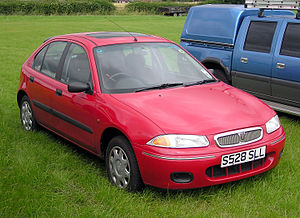
Rover 200-serie / Tredje generation 200−214/25
Rover 200 fra 1998
Rover 200-serien var en lille mellemklassebil bygget i England mellem 1984 og 1999.